Military beret

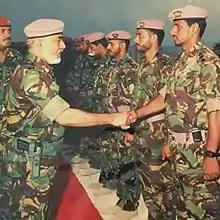
HM the Sultan of Oman congratulating SSF personnel

Armed Forces wide, the blue beret with the UN arms is used by peacekeeping forces beginning in 2015–16, when Mexico sent armed forces personnel to UN peacekeeping operations.